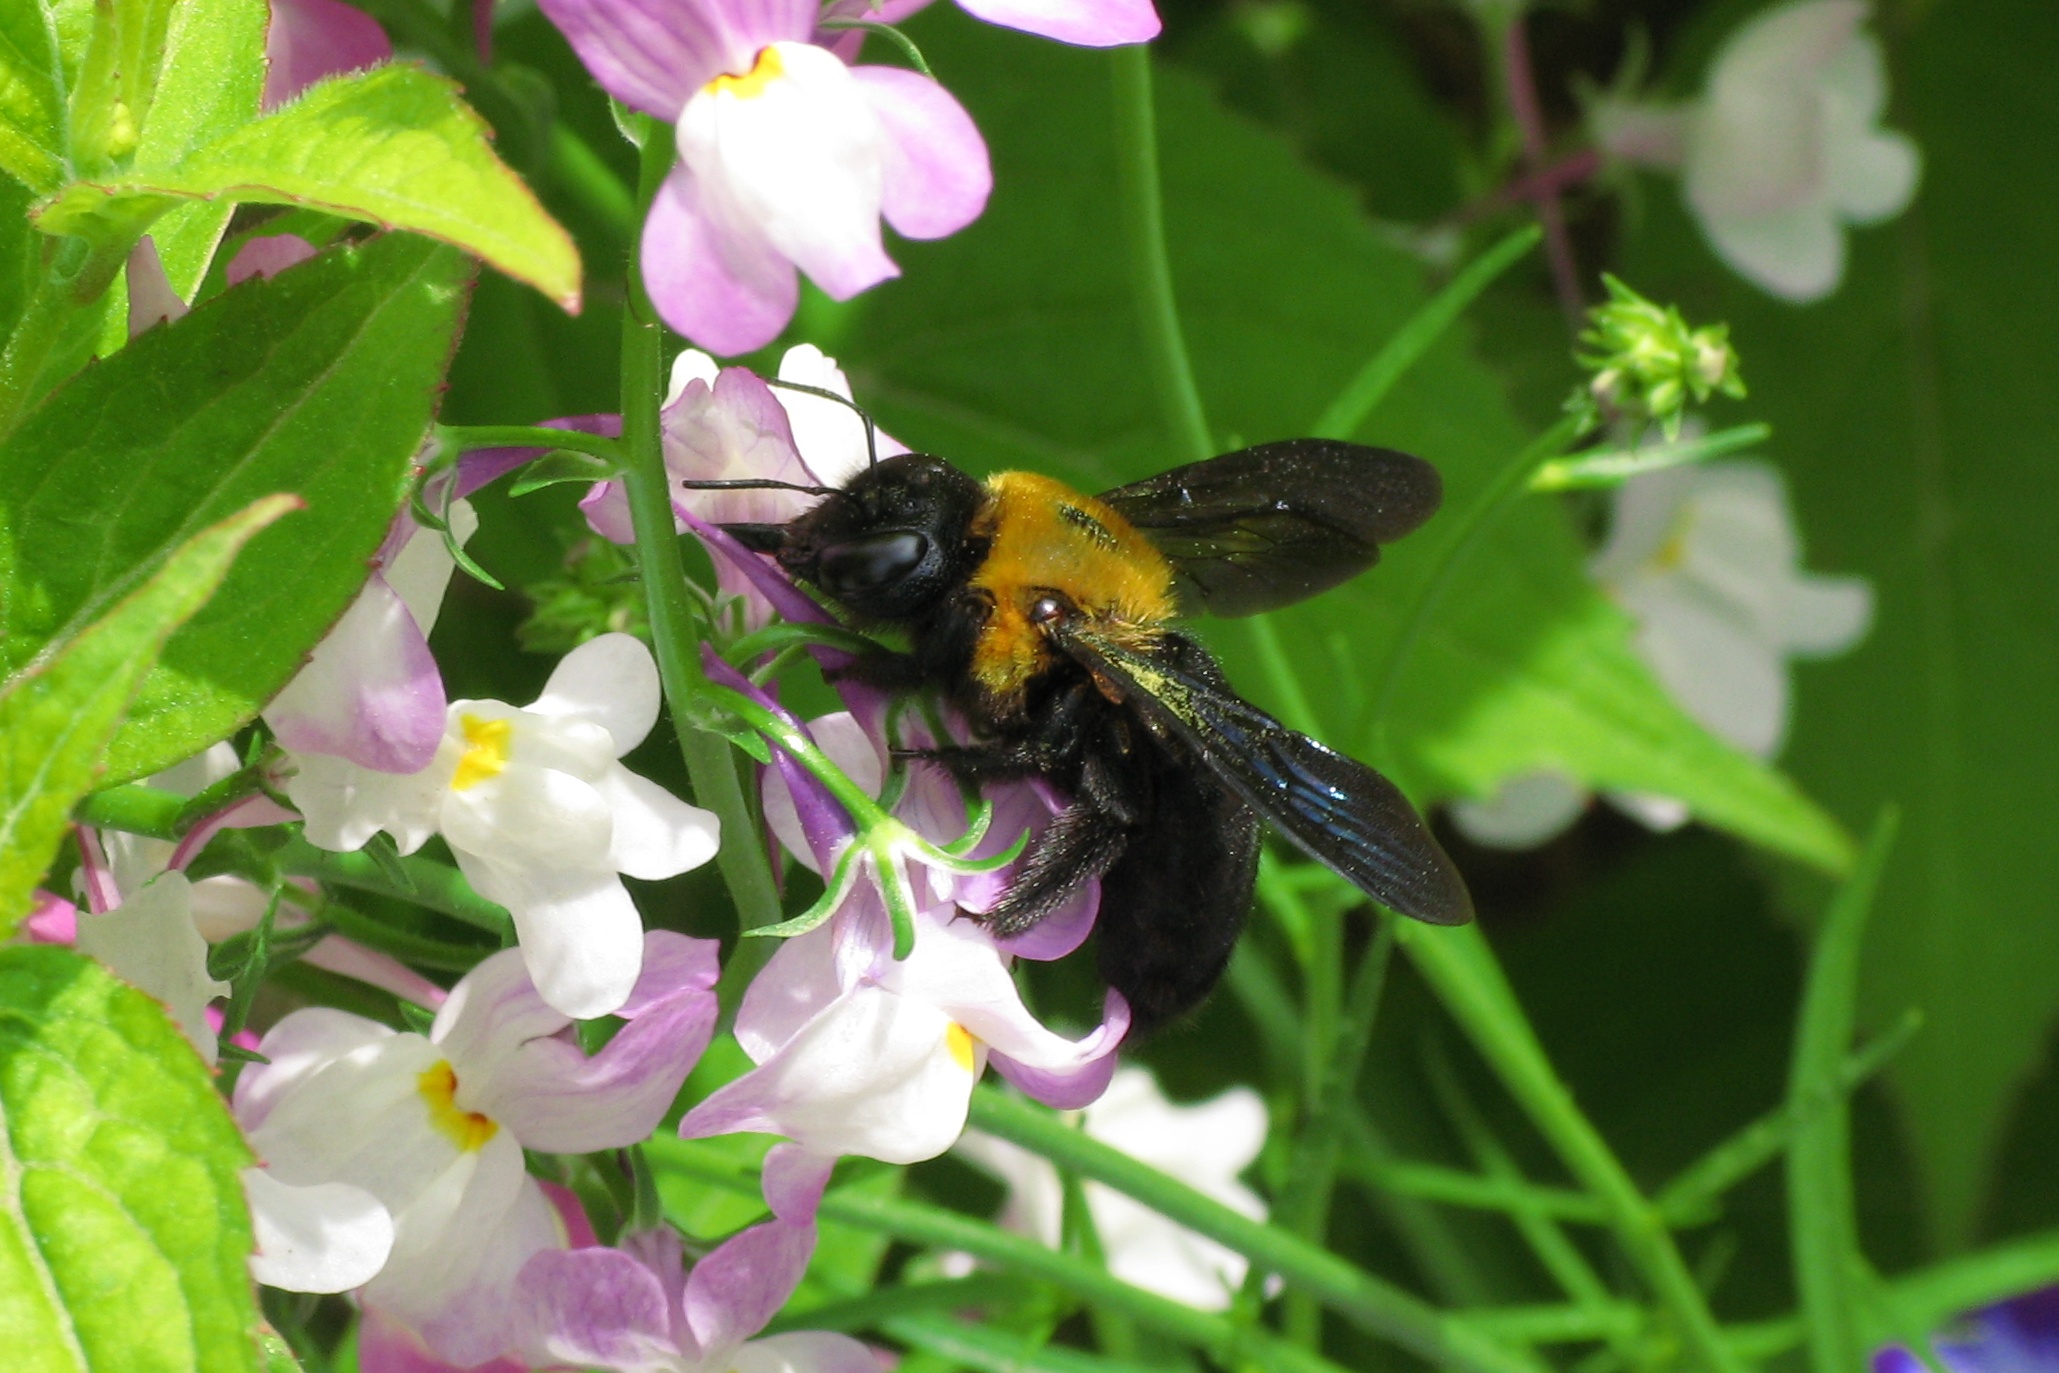
nature, plant, flower, high, insect, bug, botany, flora, fauna, invertebrate, wildflower, carpenter, cool image, japanese, bee, xylocopa, hires, bumblebee, nectar, hi, res, g7, appendiculata, circumvolans, macro photography, honey bee, pollinator, membrane winged insect